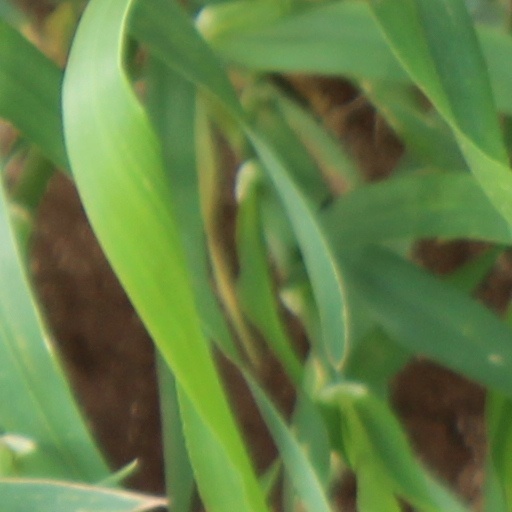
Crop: wheat